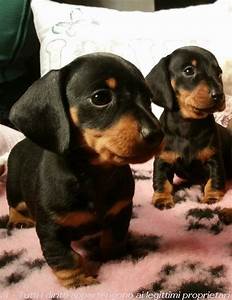
Label: dog